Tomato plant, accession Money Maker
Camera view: vertical (180 deg); turntable rotation: 30 degrees
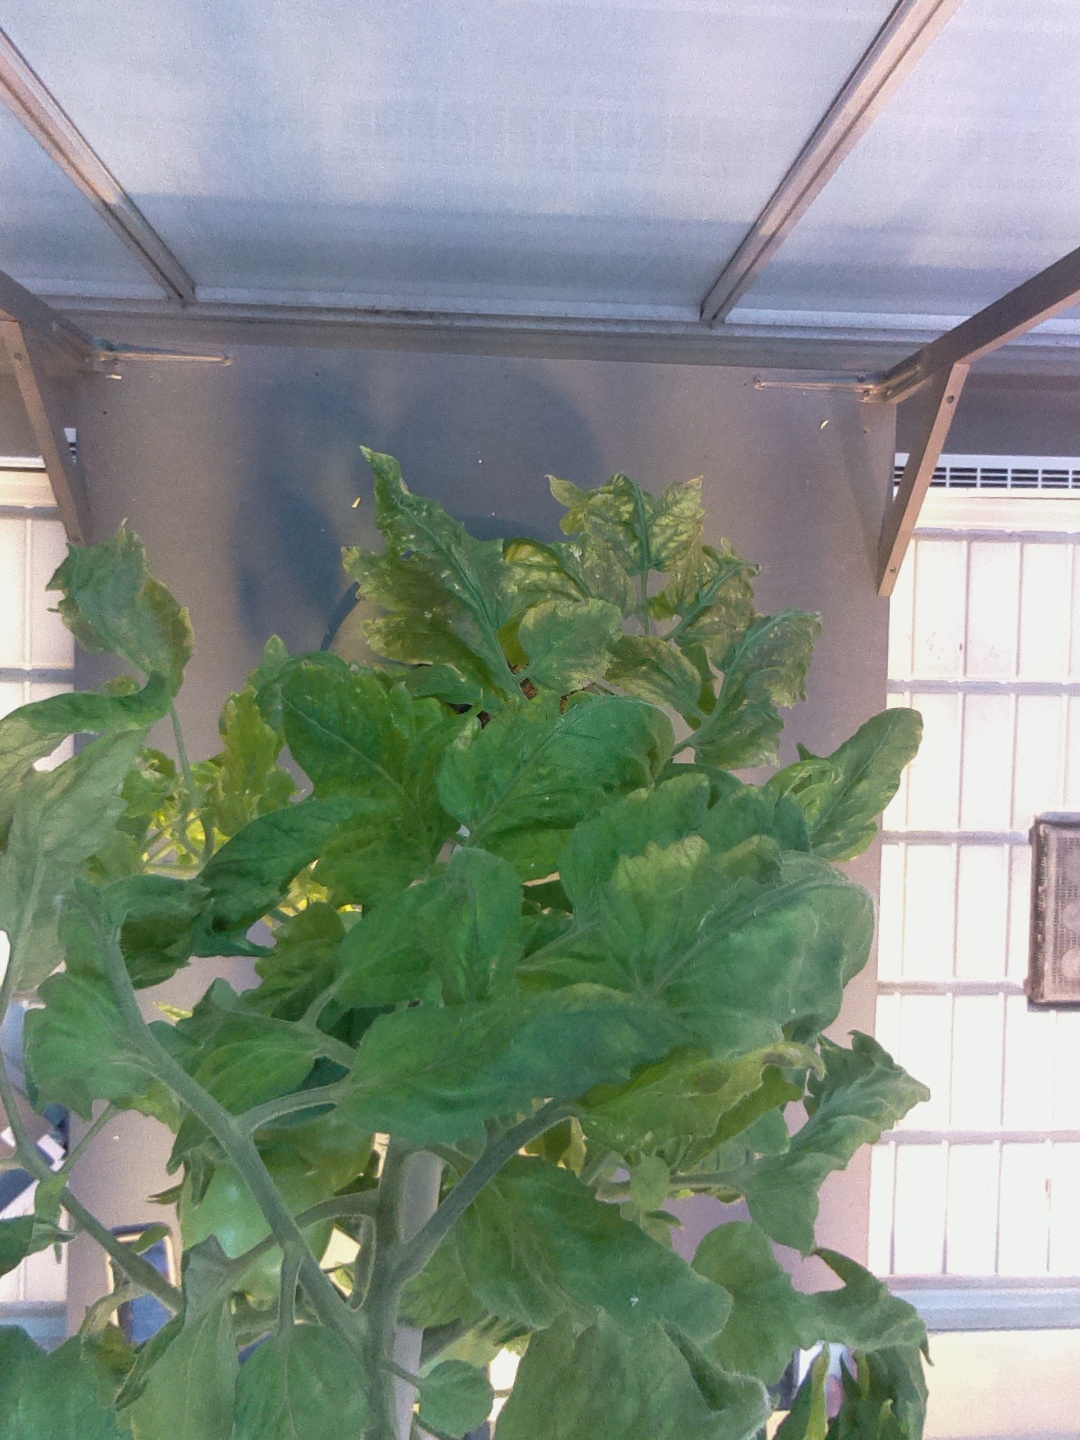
BBCH growth stage 79: 90% -100% of final fruit size